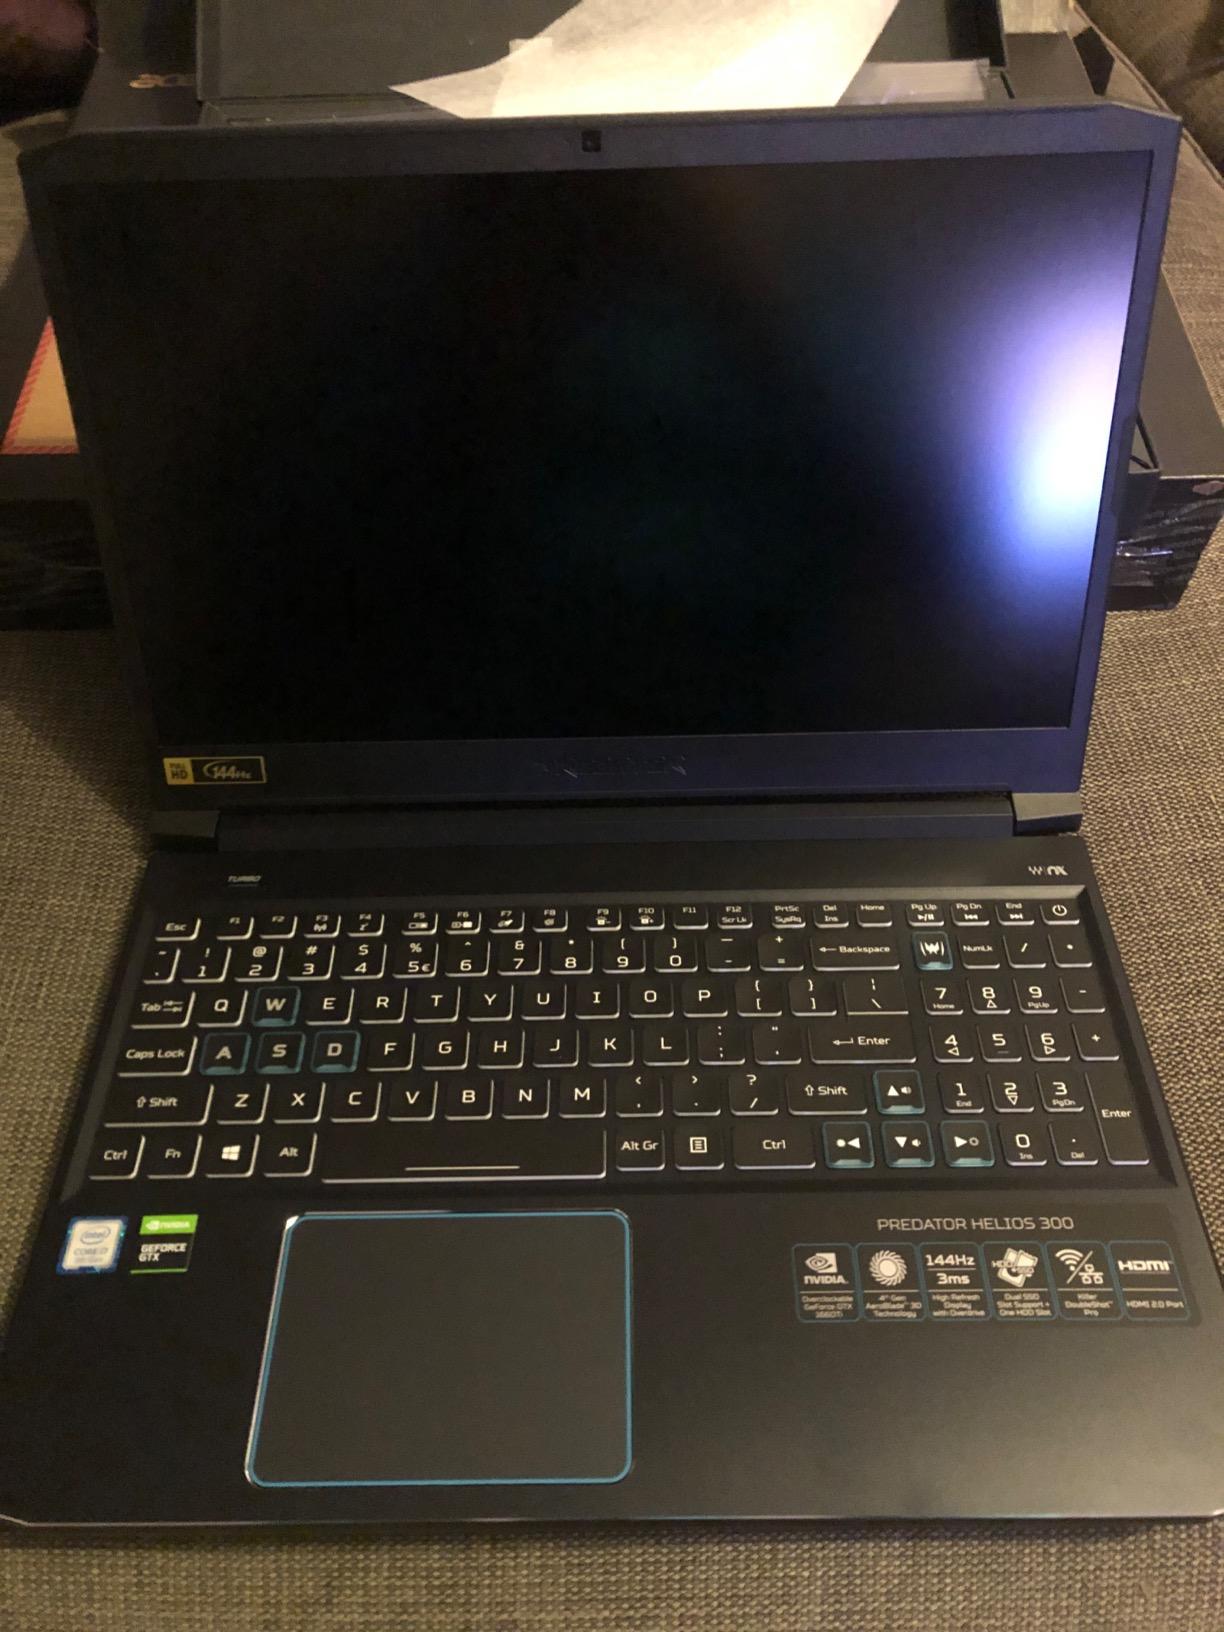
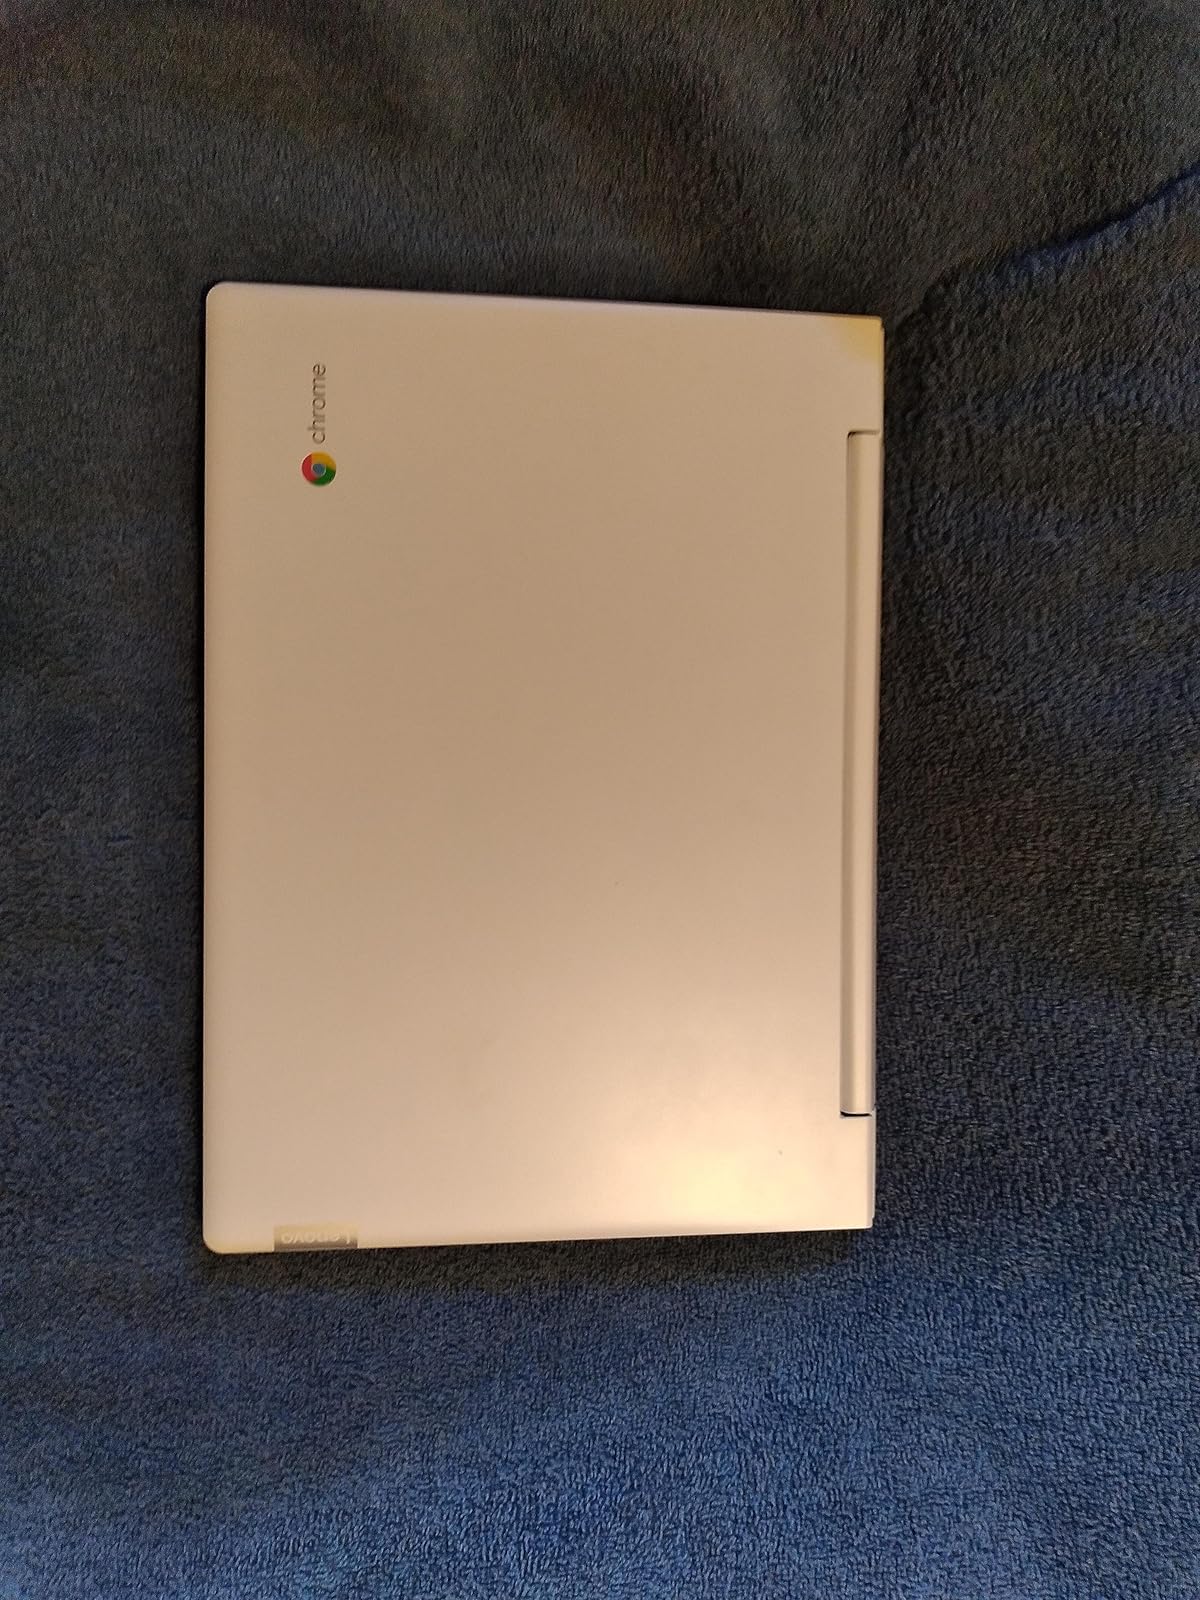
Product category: laptop
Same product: no